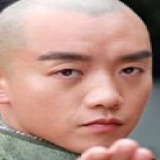
diễn viên Trịnh Khải